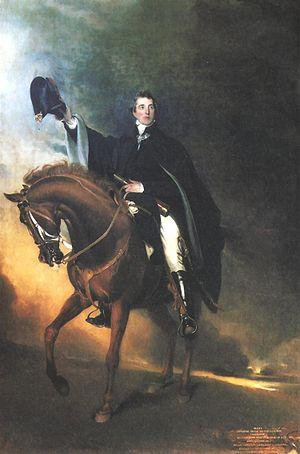
La bataille des Pyrénées fut une offensive de grande envergure lancée le 25 juillet 1813 par le maréchal Jean-de-Dieu Soult dans la région des Pyrénées sur ordre de Napoléon Iᵉʳ, dans l'espoir de soulager les garnisons françaises en état de siège à Pampelune et à San Sebastián. Après le succès initial de l'offensive, les troupes françaises firent face à une résistance accrue des Alliés sous le commandement d'Arthur Wellesley, marquis de Wellington. Soult abandonna l'offensive le 30 juillet et battit en retraite en France, ayant échoué à soulager les garnisons.